MorelandBus

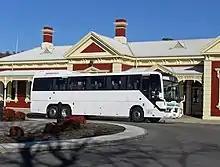
Austral Denning Majestic bodied Volvo B12R at Wagga Wagga station in July 2009

In 1955, Clarrie Wright began operating a Reo bus on routes 510 Melville Road to High Street and 511 Essendon North to Sydney Road, along with six other operators. By 1969, Wright had bought out the other operators and formed Moreland Bus Lines.